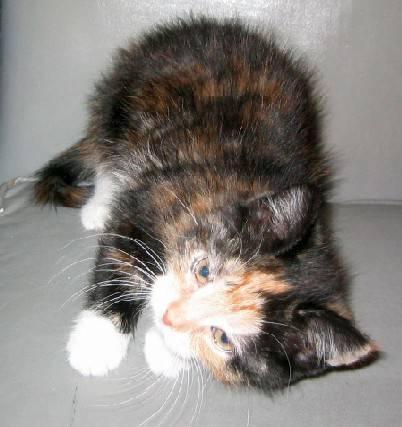
cat